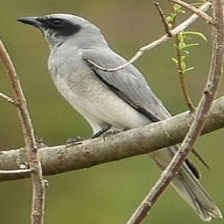
Species: GREY CUCKOOSHRIKE
Scientific name: CORACINA CAESIA